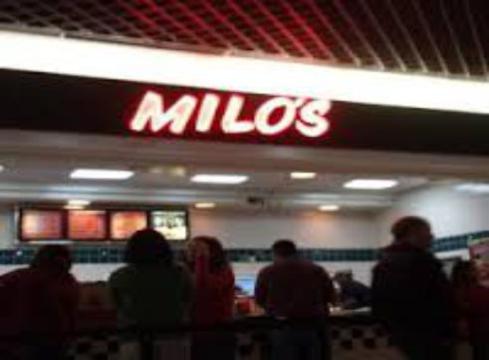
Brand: milo's hamburgers
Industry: Food